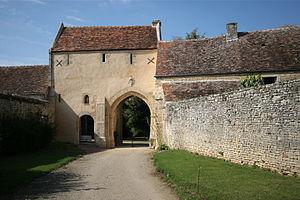
Entrée de l'abbaye cistercienne de Villers-Canivet (Calvados, France)
L'abbaye de Villers-Canivet est une abbaye cistercienne féminine située à Villers-Canivet dans le Calvados.
Cette liste regroupe une partie des monuments historiques du Calvados.
Cette liste regroupe une partie des monuments historiques du Calvados.